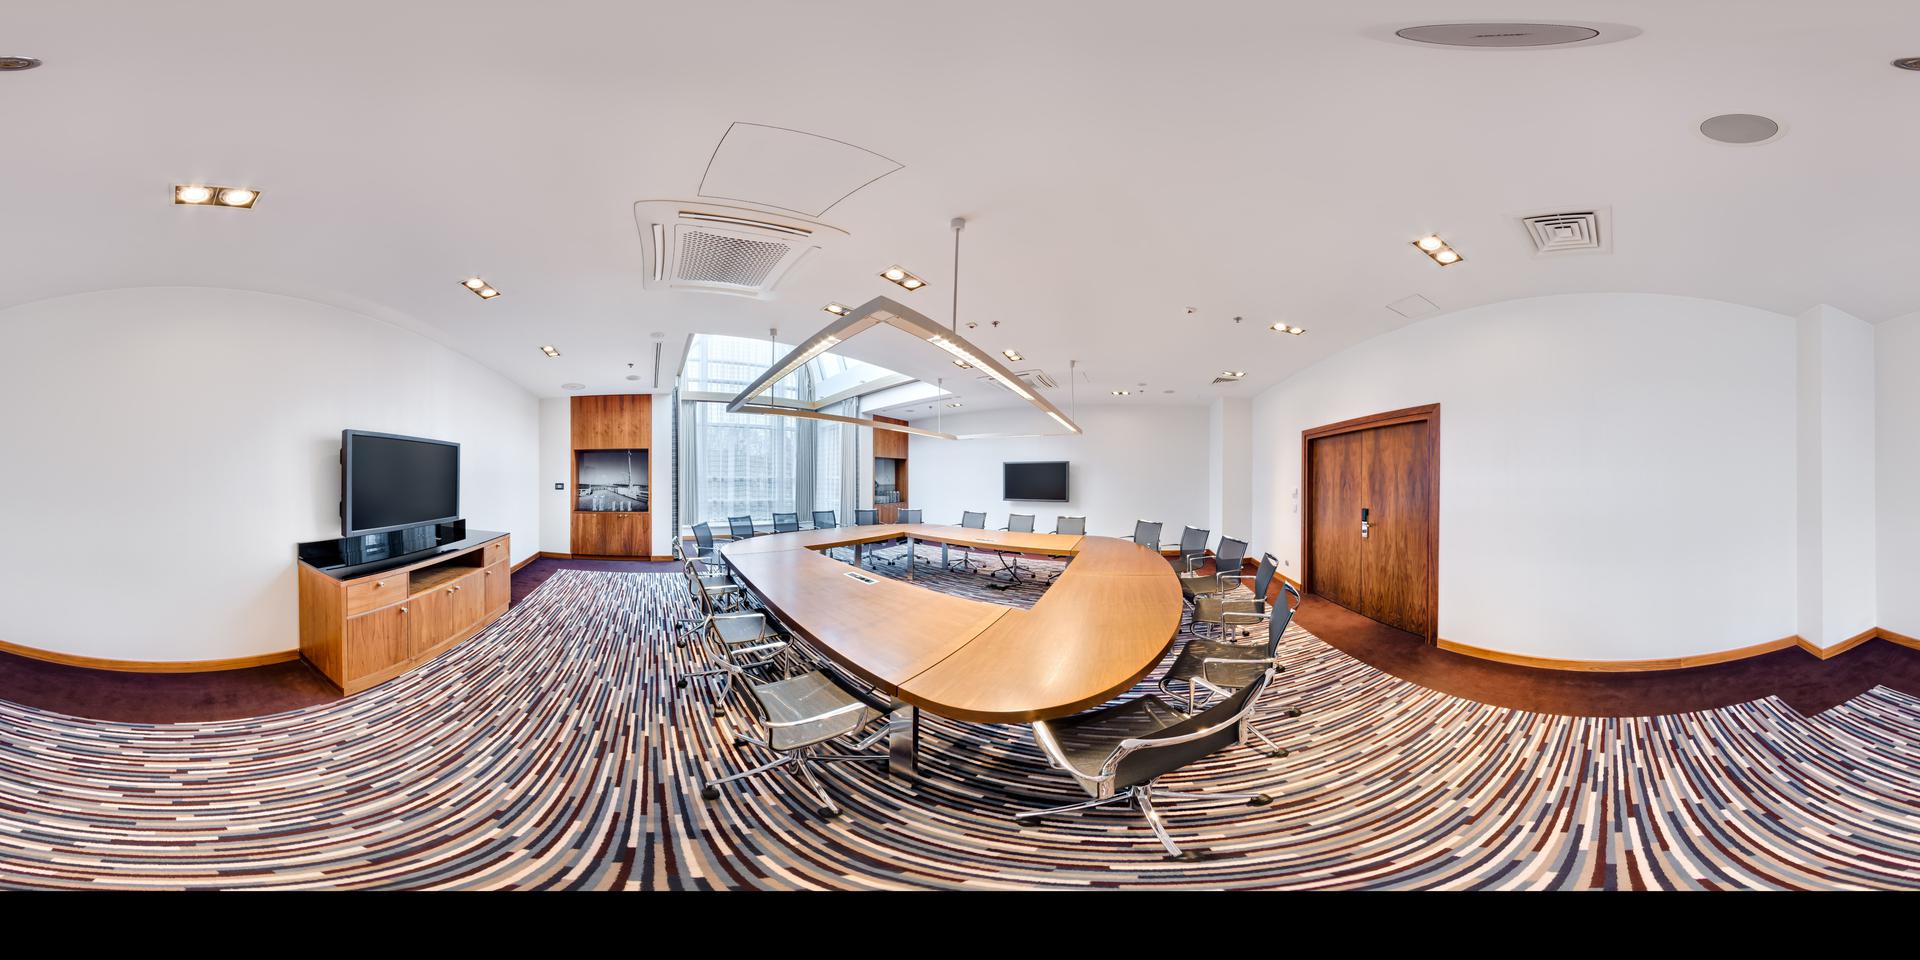
Referred object: TV on the wall

Referred object: the oval wooden conference table